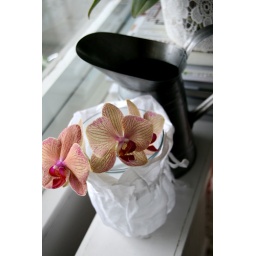
Orchid by the living room window. I bought a white &amp;quot;bag&amp;quot; for the glass bowl.